Masoud Barzani

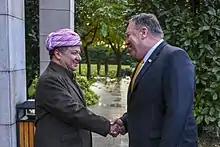
Barzani meets with US Secretary of State Mike Pompeo in January 2019

As President of the Kurdistan Region, Barzani has made official visits to several countries and met dignitaries of the likes of US President George W. Bush, UK Prime Minister Tony Blair, the Pope at the Vatican, the Italian Prime Minister Silvio Berlusconi in Rome and King Abdullah of Saudi Arabia in Riyadh.